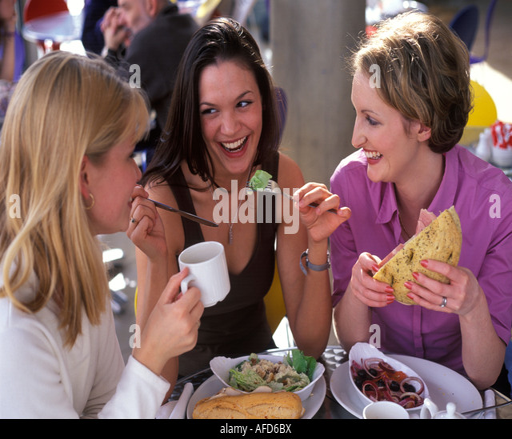
young women sharing a healthy meal in a restaurant